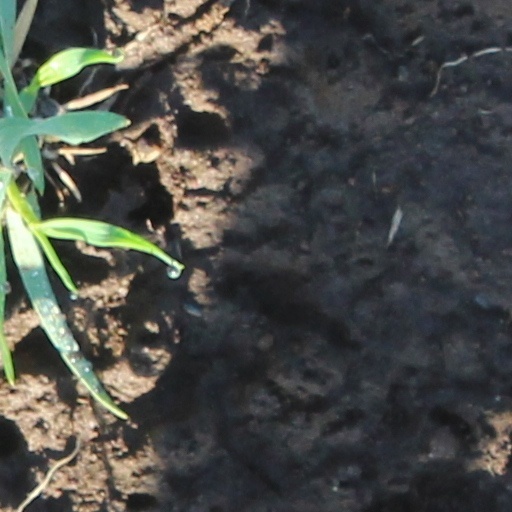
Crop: wheat